Anja Rubik

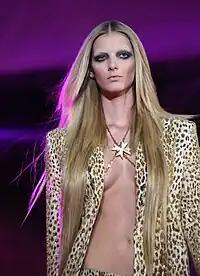
Rubik in Vienna, 2013

Rubik has also starred in campaigns for Armani, Balmain, Dante Herró, Chanel, Dior, Elie Saab, Estée Lauder, Givenchy, Hermès, Lanvin, Valentino, and Yves Saint Laurent. Rubik was the face of Chloé's fragrance alongside Chloë Sevigny and Clémence Poésy, and she starred in Fendi's "Fan di Fendi" fragrance campaign with Mark Ronson. In addition, Rubik has been the principal in campaigns for Barneys New York, Belstaff, BLK DNM, Bottega Veneta, DKNY, Etro, Dante Herró, Forever 21, Gap, H&M, Jimmy Choo, Karl by Karl Lagerfeld, Kurt Geiger, La Perla, Lacoste, Mango, Marc Jacobs, Moschino, Oscar de la Renta, Ralph Lauren, Roberto Cavalli, Seven Jeans, Tod's, Tommy Hilfiger, and Zara.